Finishing School (1934 film)

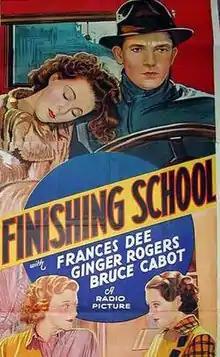
Finishing School (1934) Movie Poster

Finishing School is a 1934 pre-Code romantic drama film starring Frances Dee as a young woman who gets into trouble after being sent to a finishing school by her neglectful parents.